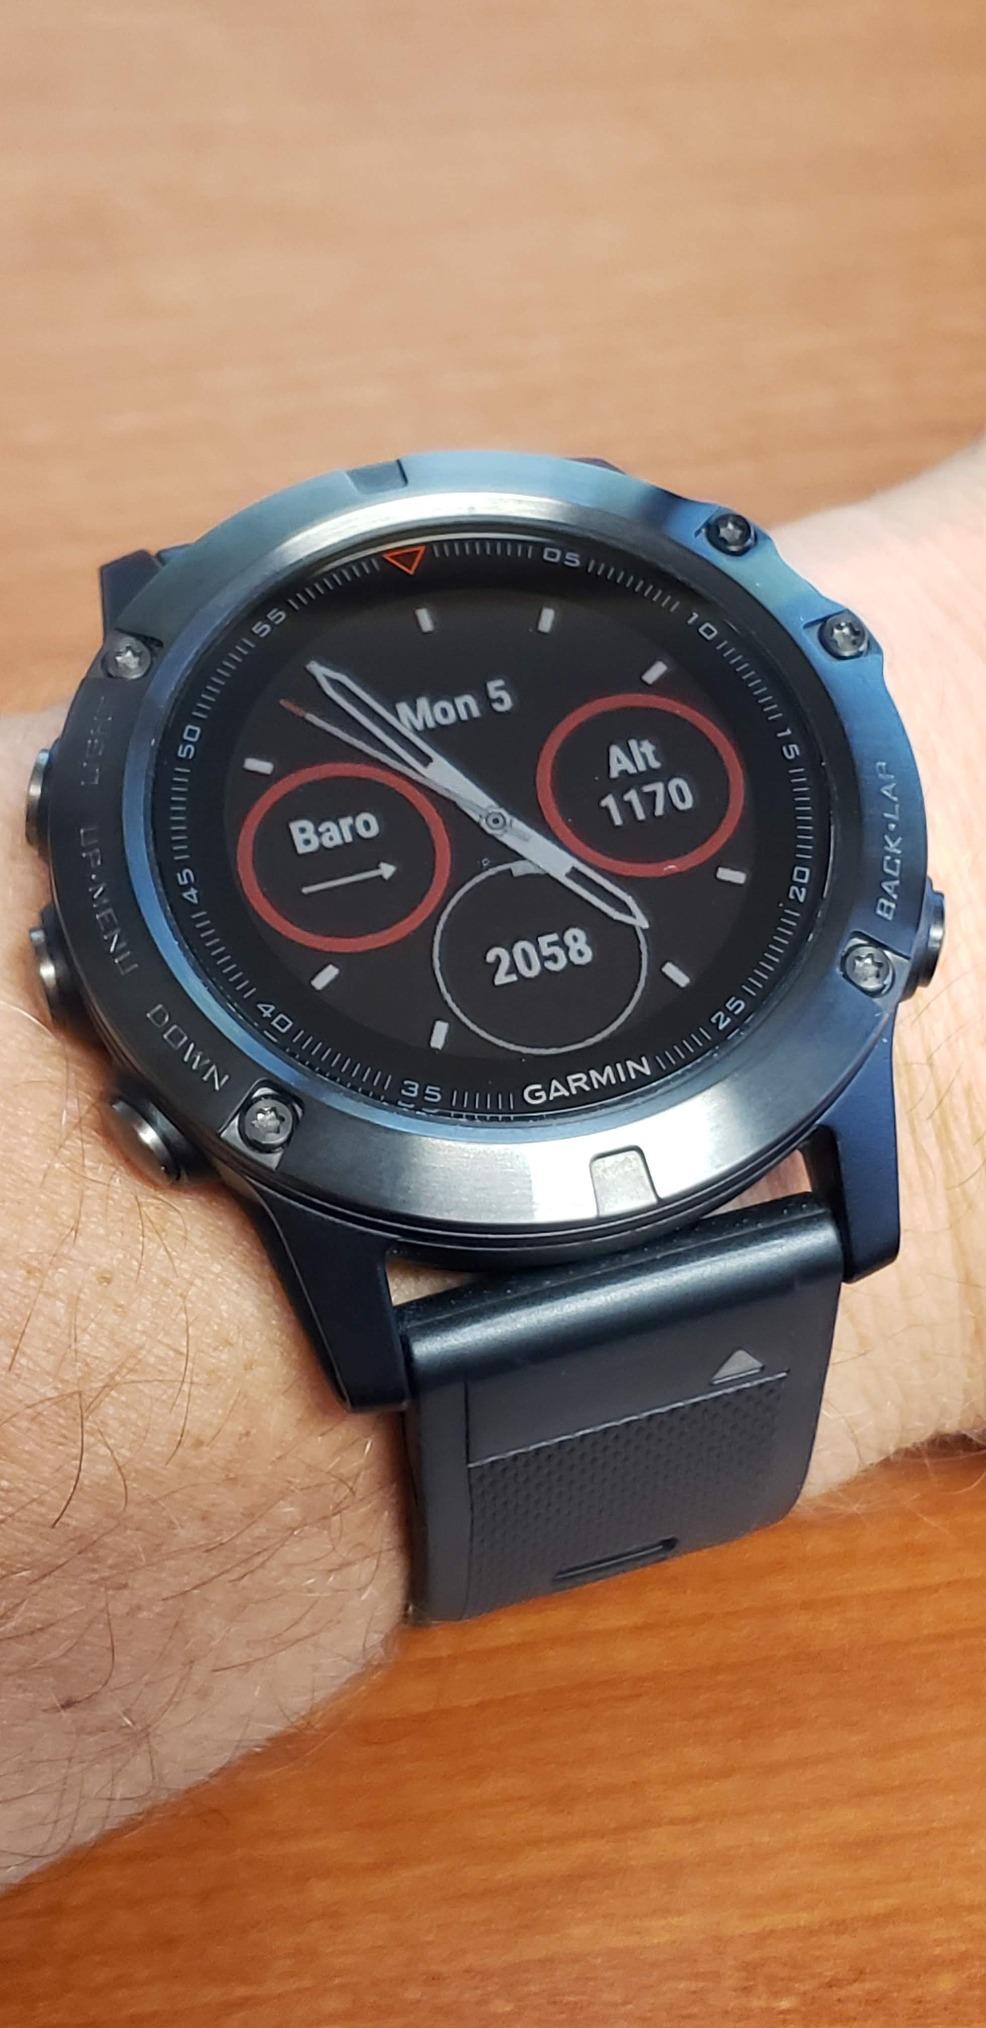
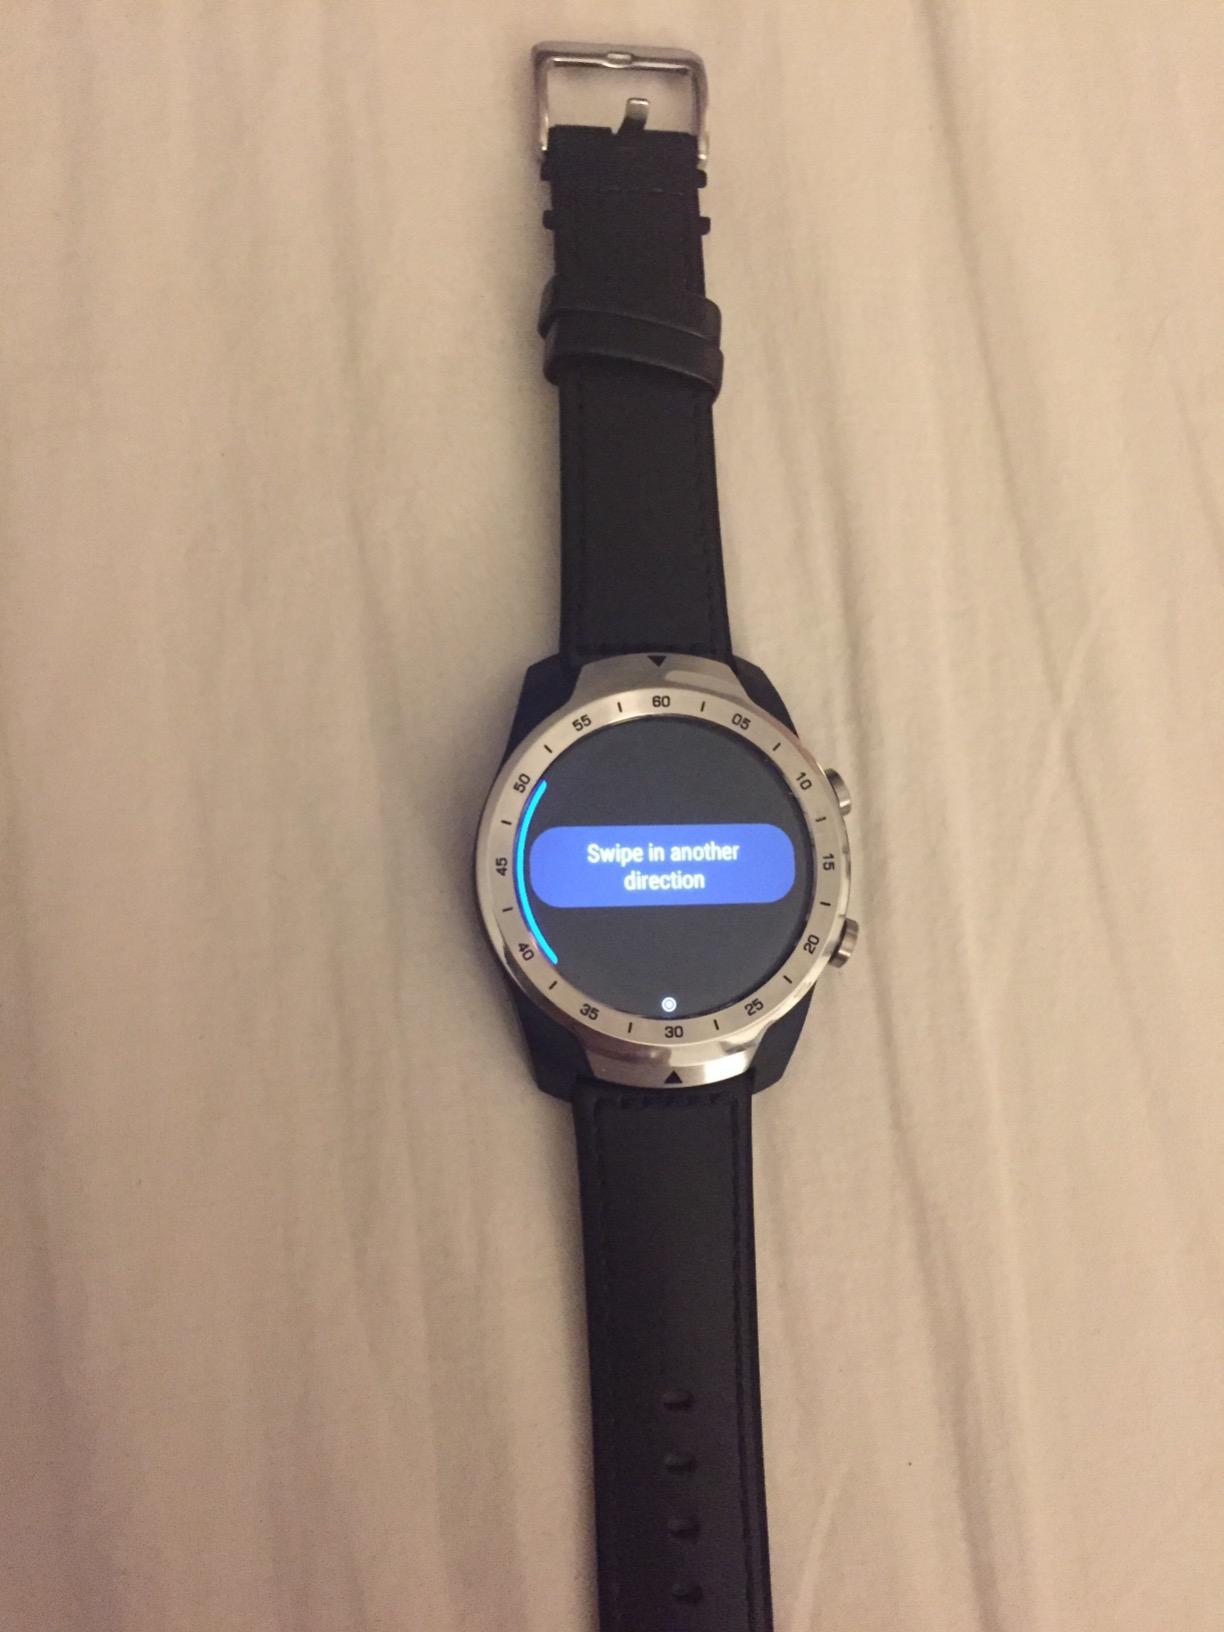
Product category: smartwatch
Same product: no